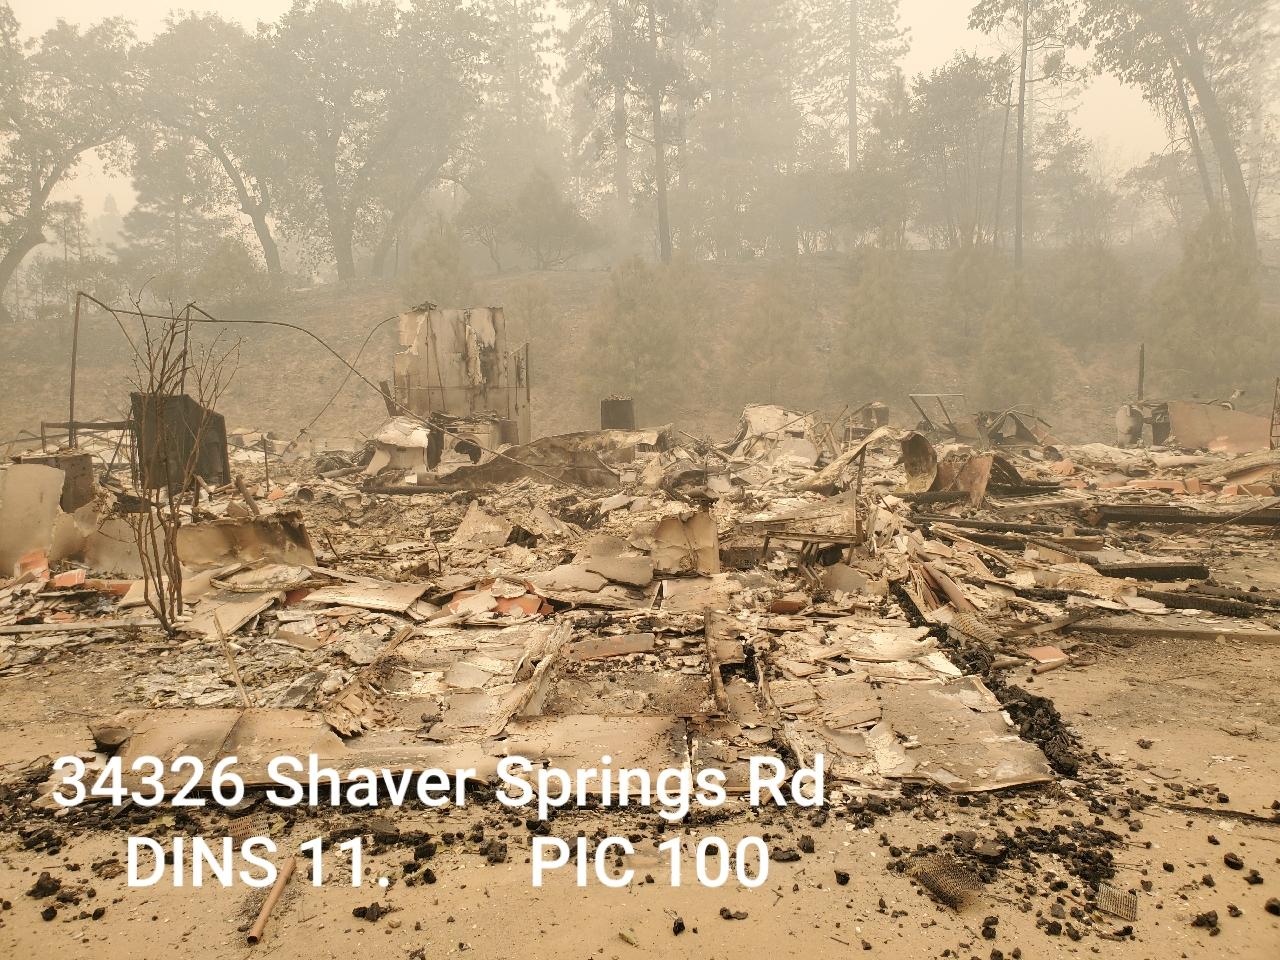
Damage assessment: destroyed